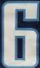
Number: 6